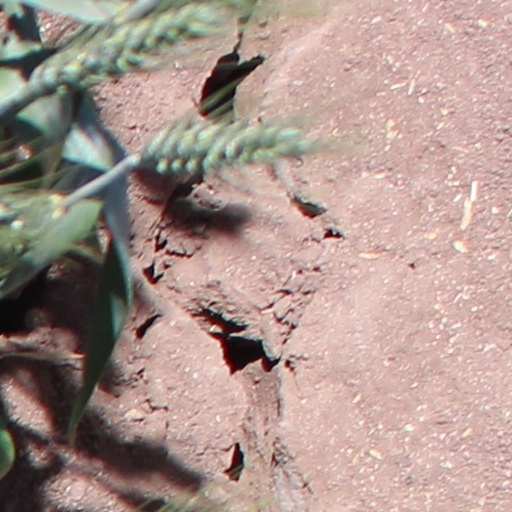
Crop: wheat